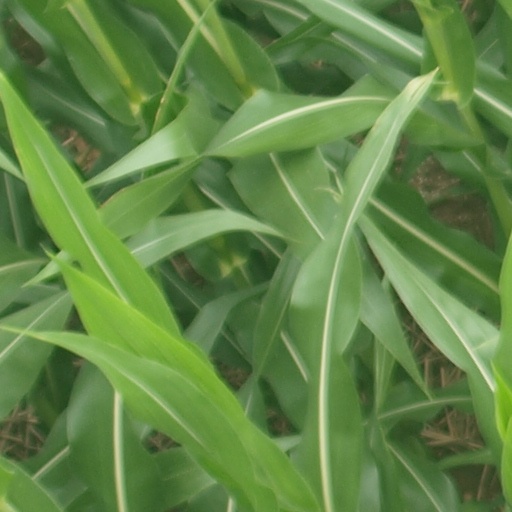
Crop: maize; corn